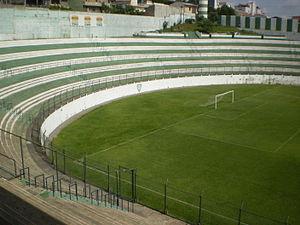
Le stade Raimundo Sampaio, connu également sous le nom de stade de l'Indépendance est un stade de football à multi-usages inauguré le 29 juin 1950 à Belo Horizonte, Minas Gerais au Brésil d'une capacité maximale de 18 000 personnes. Le stade de l'Indépendance est le deuxième plus grand stade de la ville de Belo Horizonte, derrière le Mineirão. Son nom complet rend hommage à Raimundo Sampaio, un ancien président du gouvernement du Minas Gerais, Sete de Setembro.